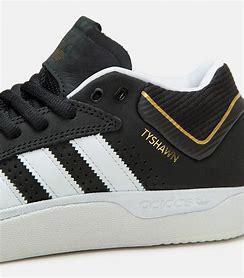
Brand: Adidas
Model: Tyshawn